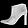
Label: Ankle boot